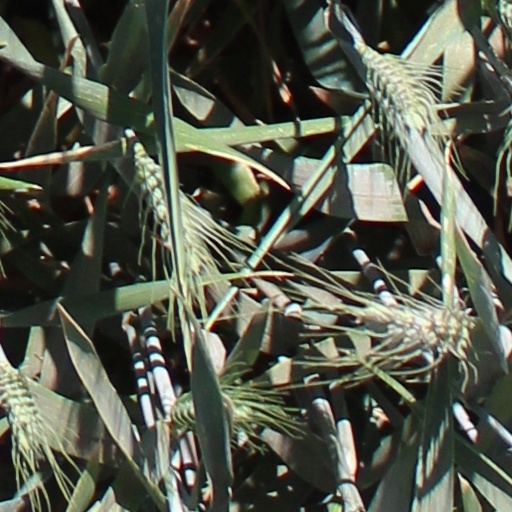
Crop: wheat